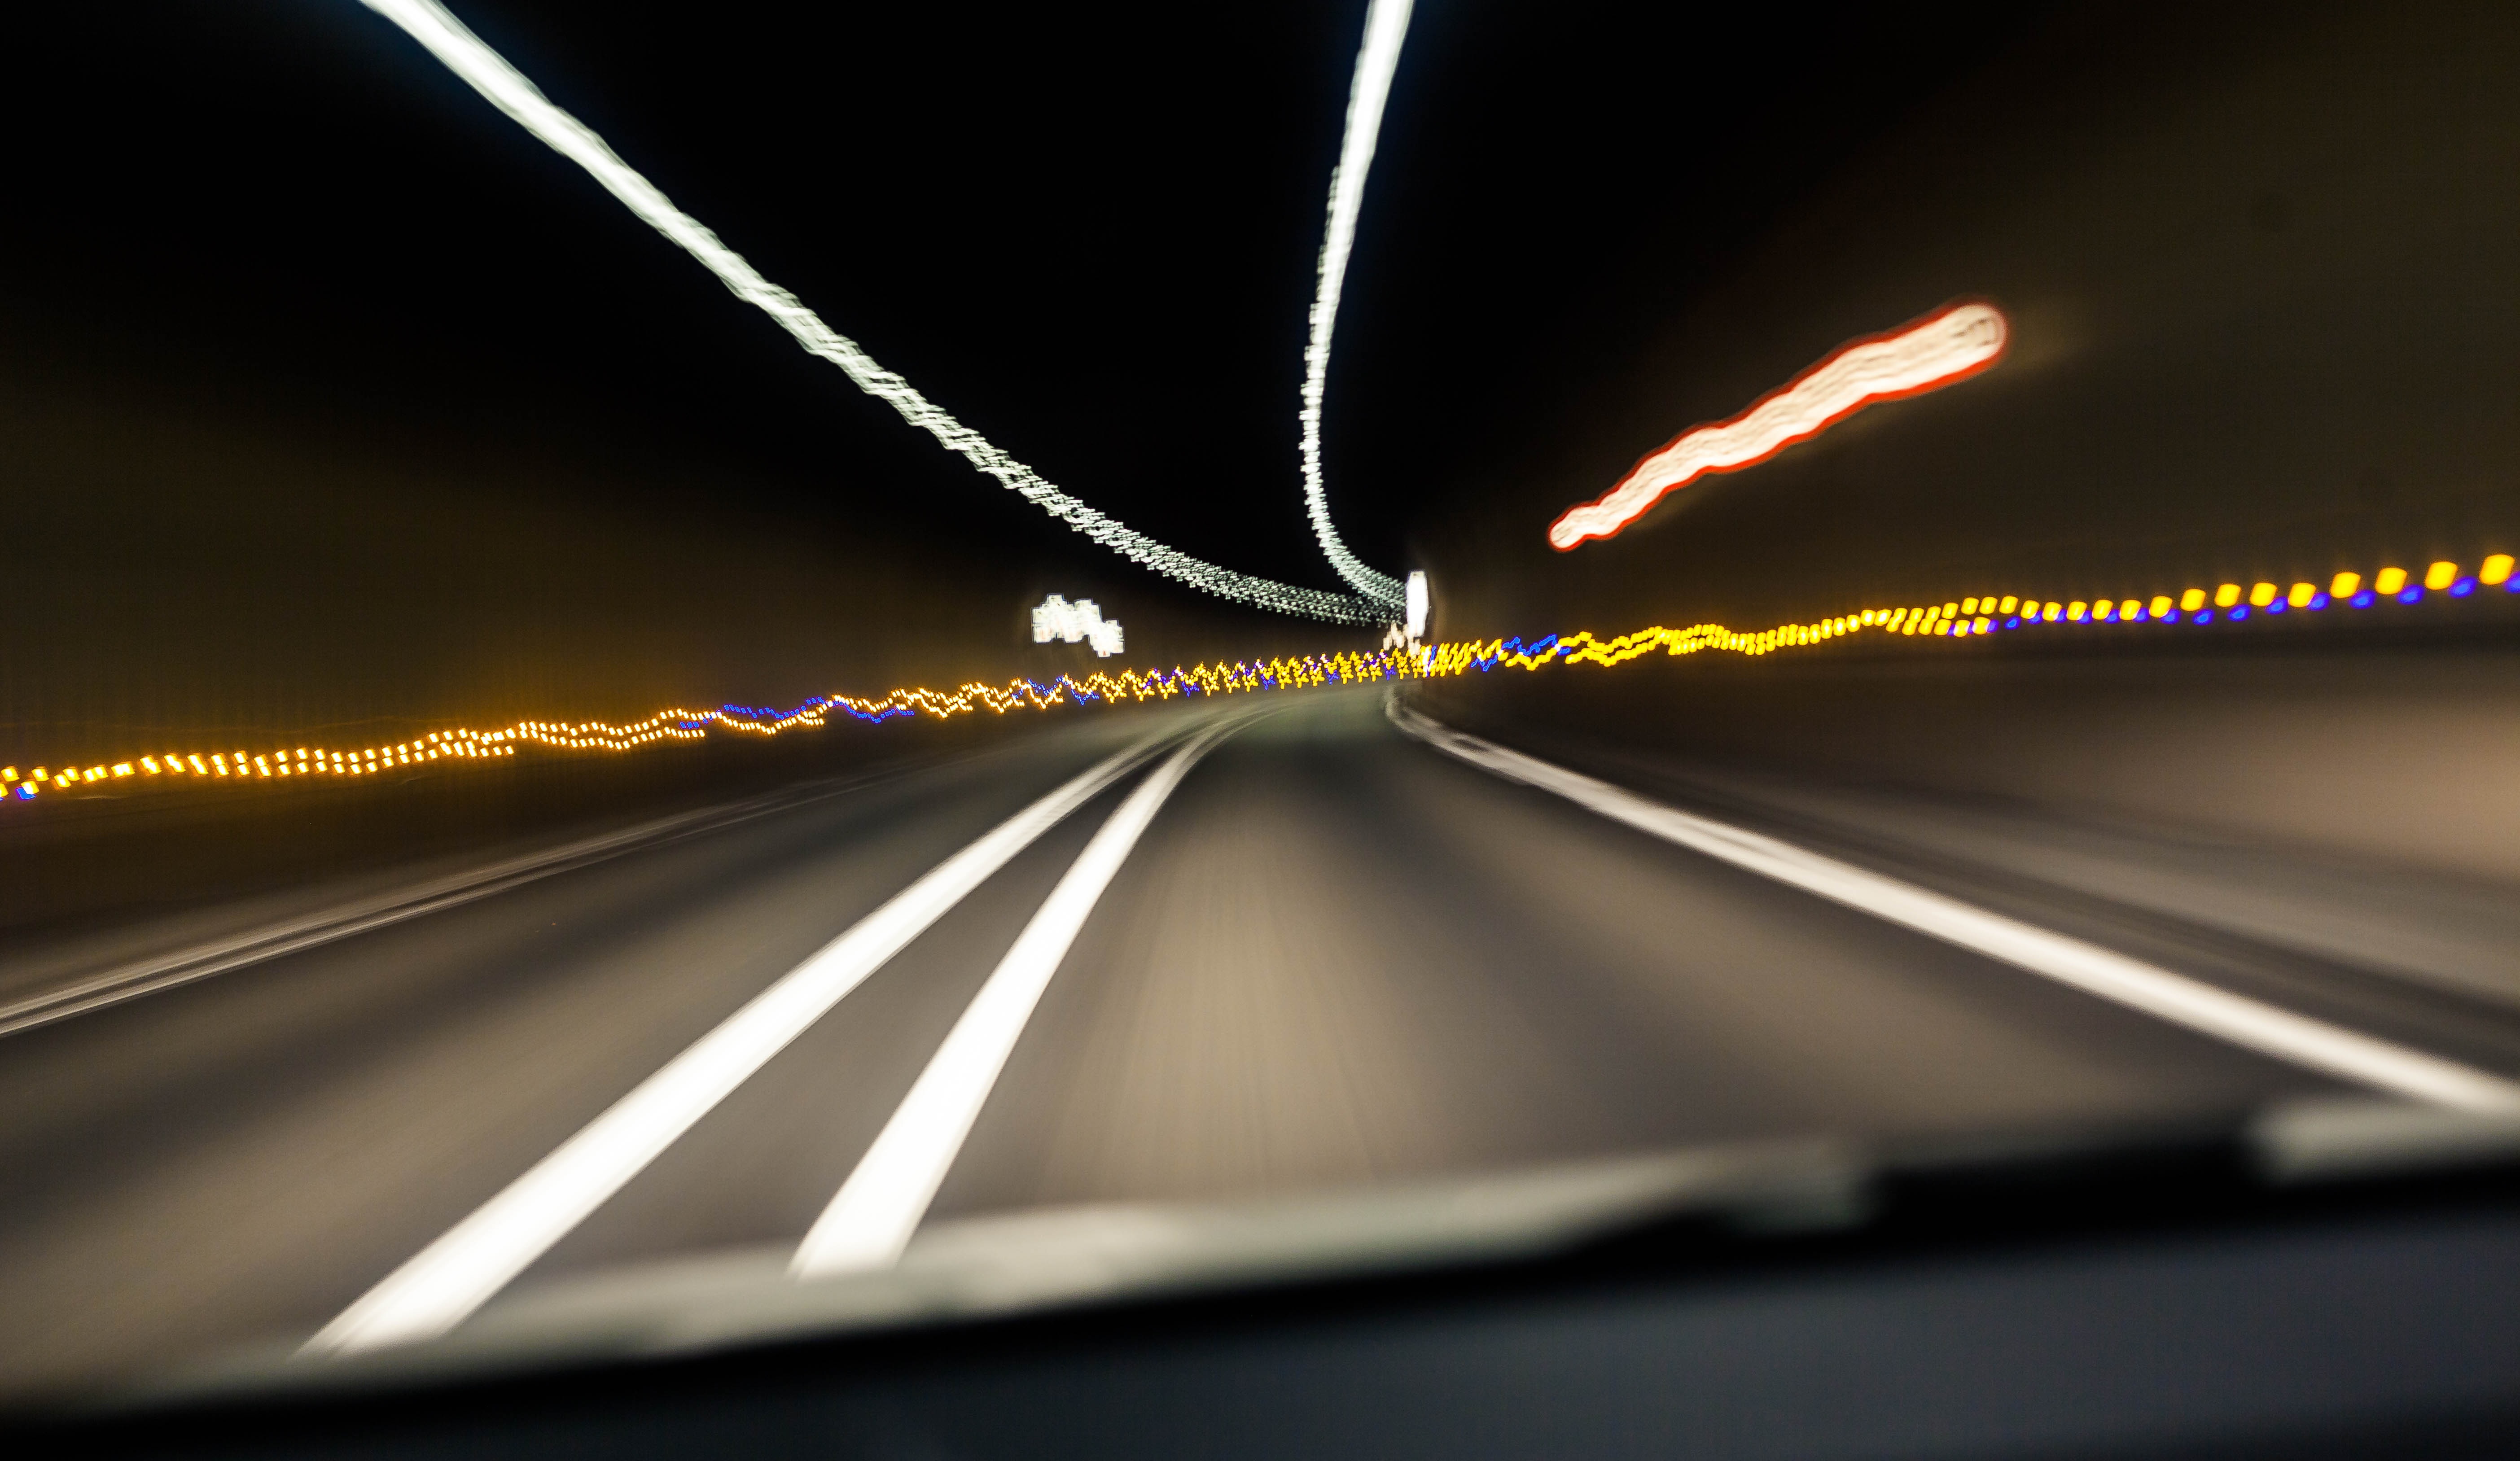
light, road, car, night, automobile, sunlight, driving, tunnel, asphalt, travel, transportation, line, darkness, speed, lightpainting, traveling, shape, macro photography